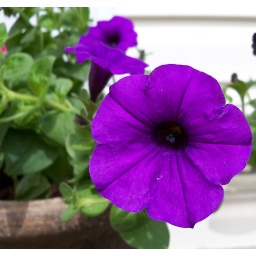
This time, no blue sky in the background :-)